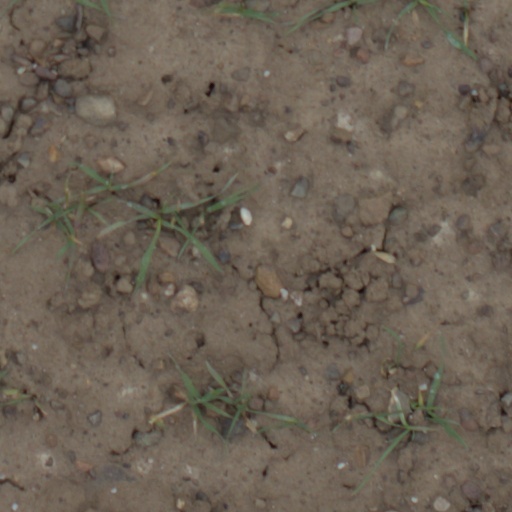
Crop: wheat